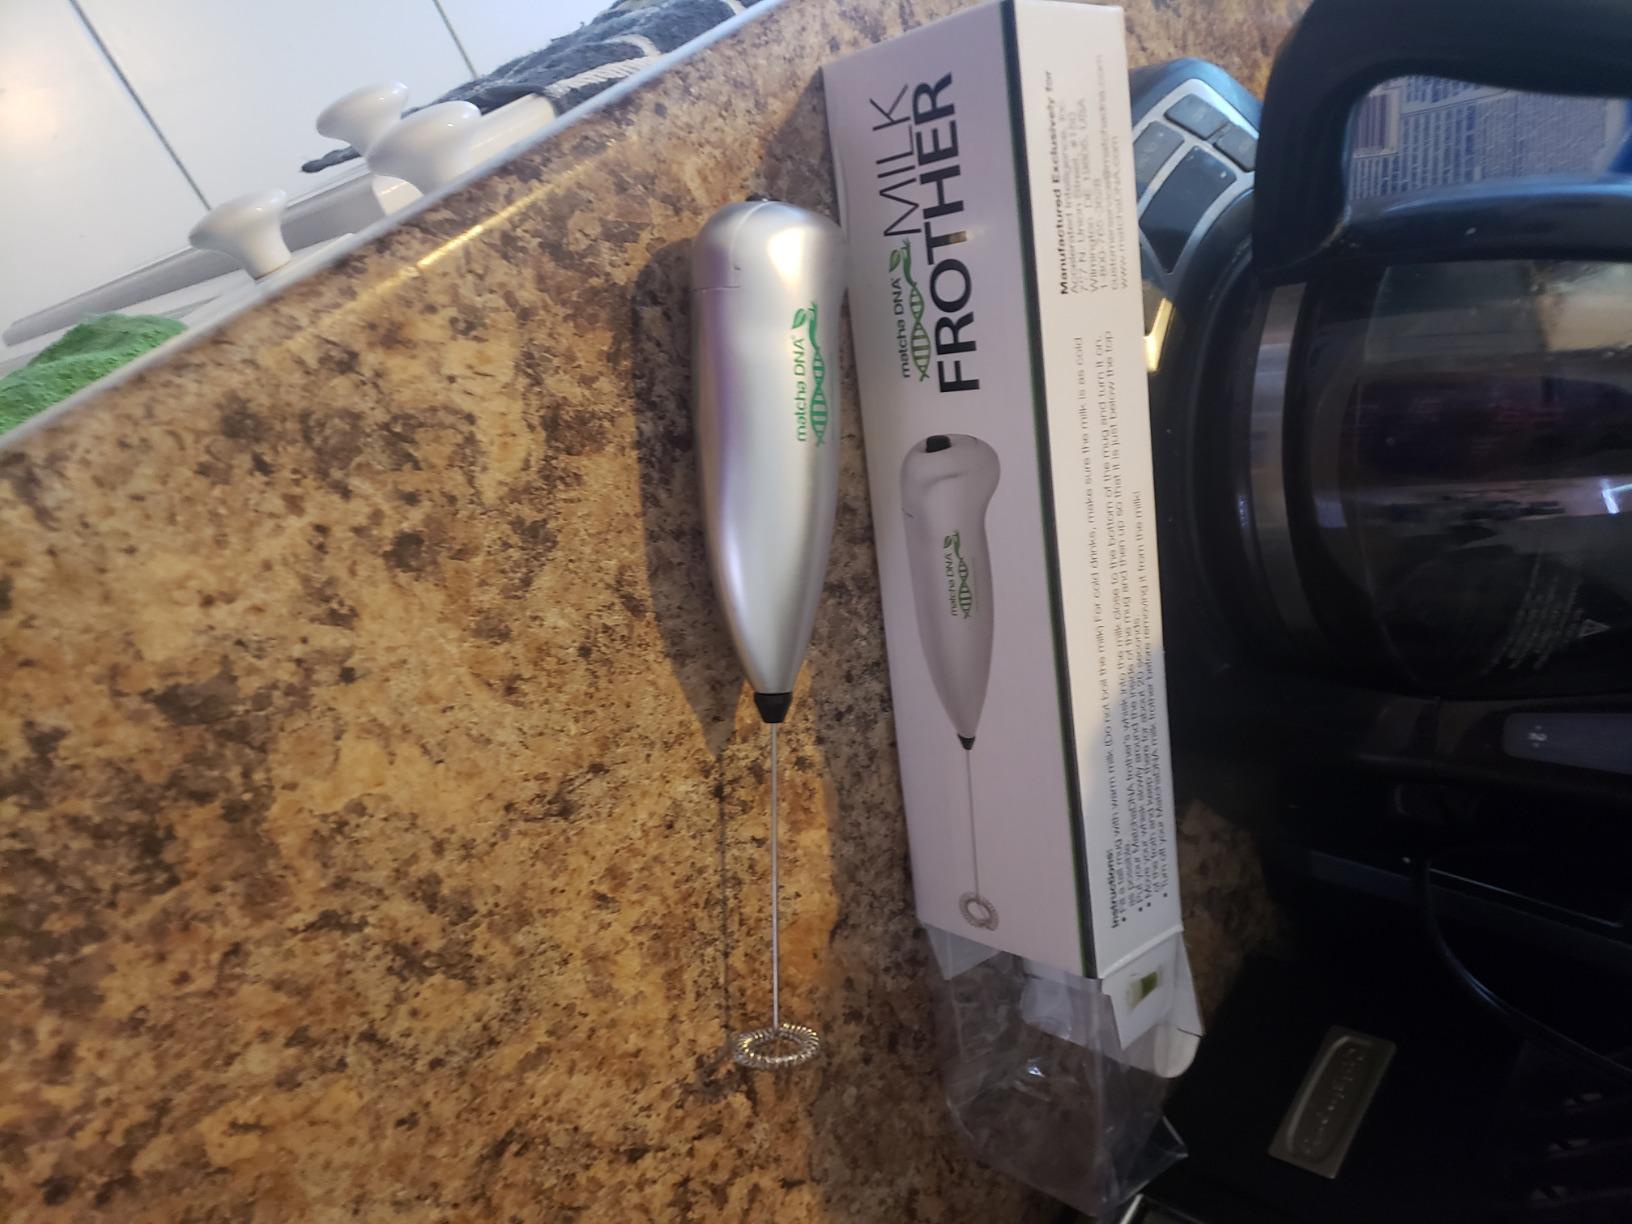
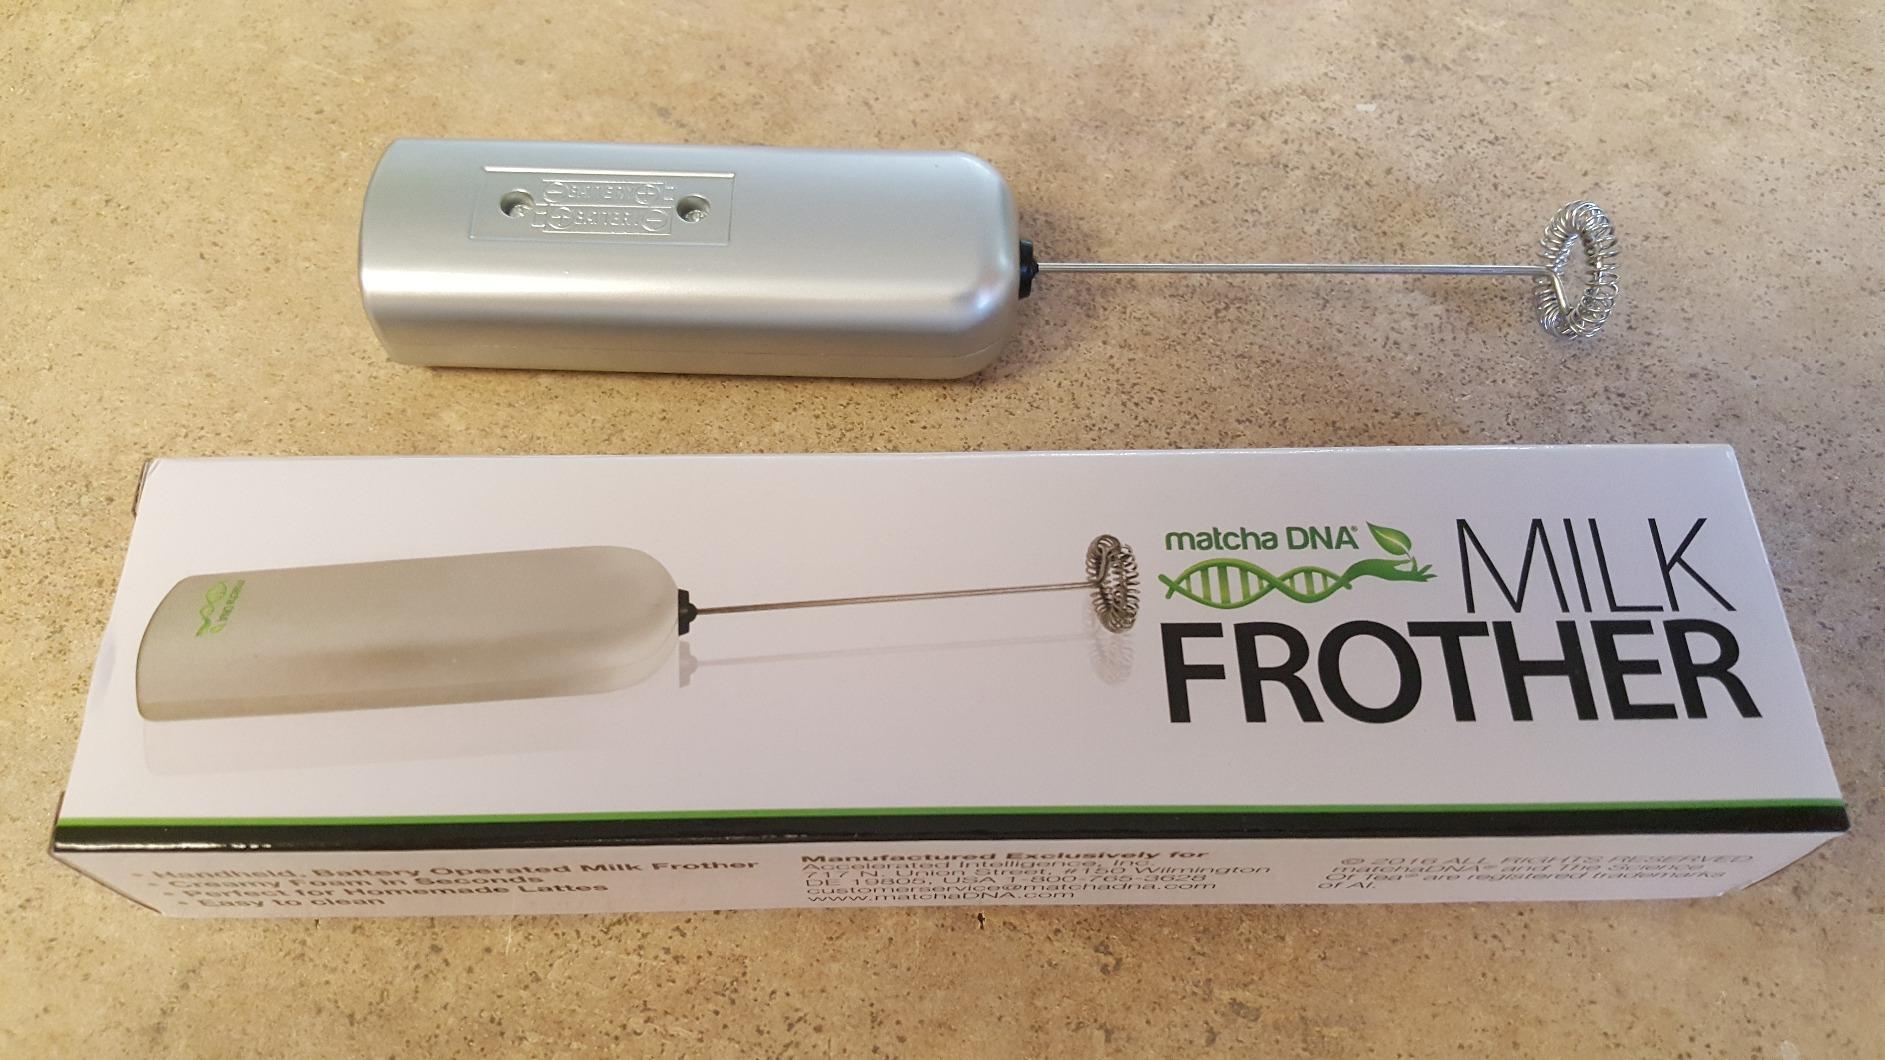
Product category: items_mixer
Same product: no